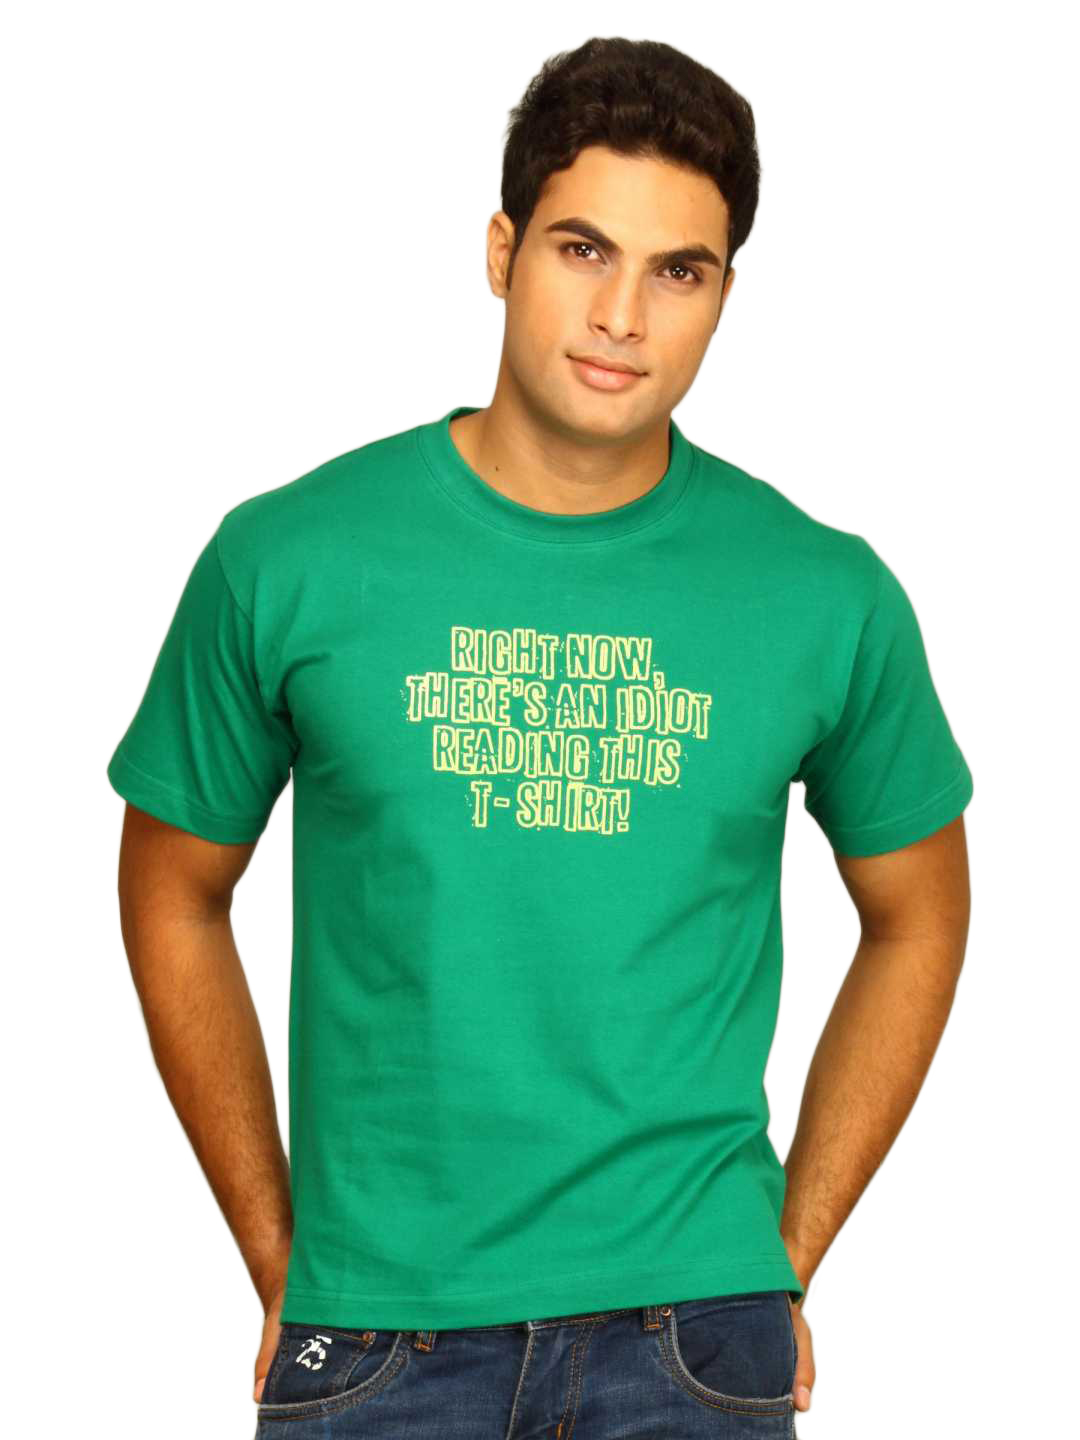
Tantra Men's Right Now Green T-shirt
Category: Apparel / Topwear / Tshirts
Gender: Men
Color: Green
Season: Summer 2011
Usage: Casual